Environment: real
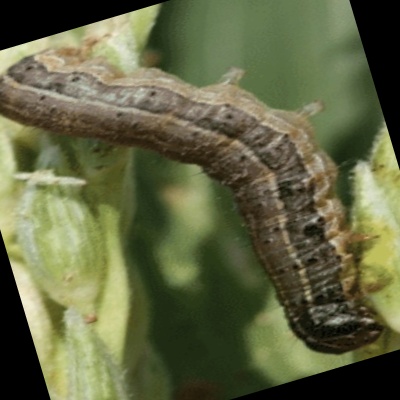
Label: fall_armyworm